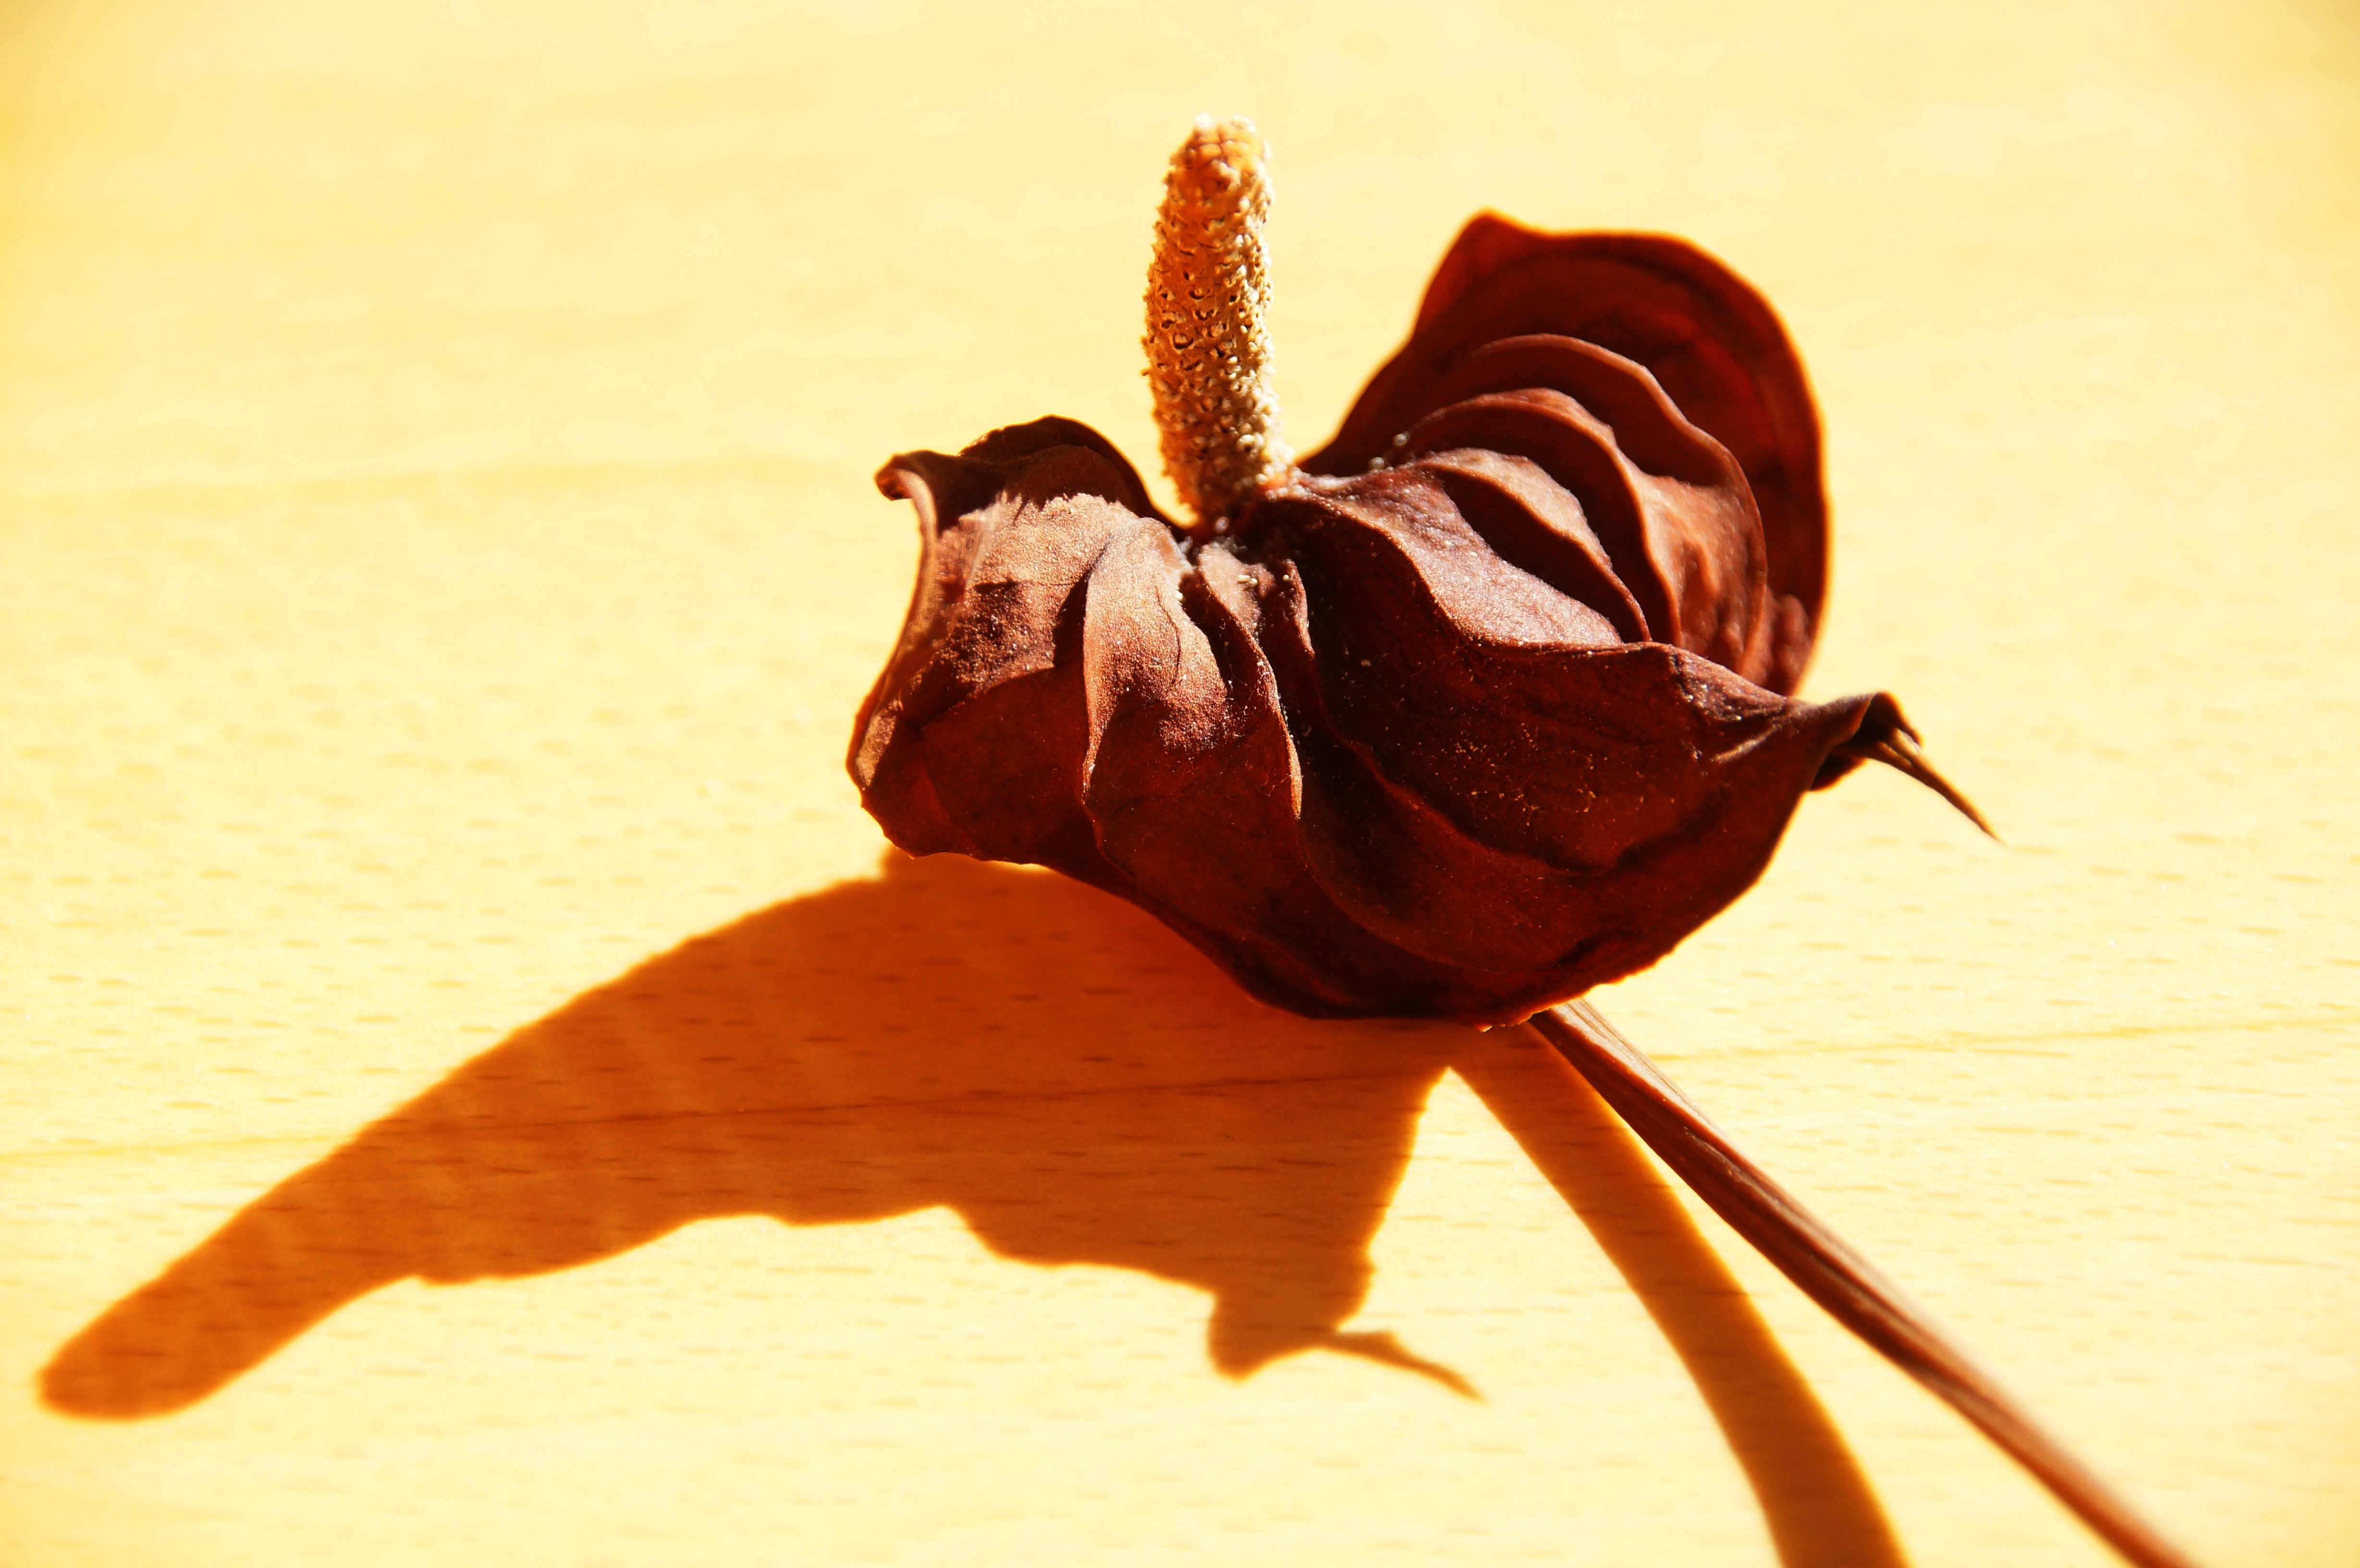
hand, blossom, plant, photography, leaf, flower, petal, bloom, food, red, produce, color, autumn, shadow, dried, close, close up, organ, sweetness, macro photography, shades of brown